Describe the emotion expressed in this image:  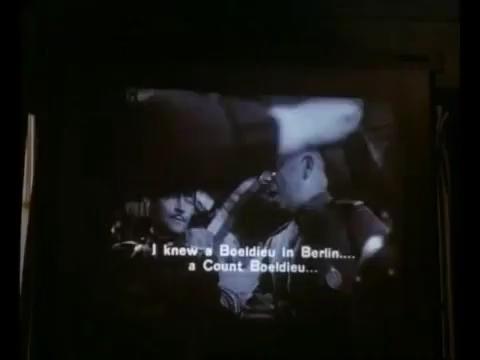
This person displays Pain, valence and arousal with moderate intensity.